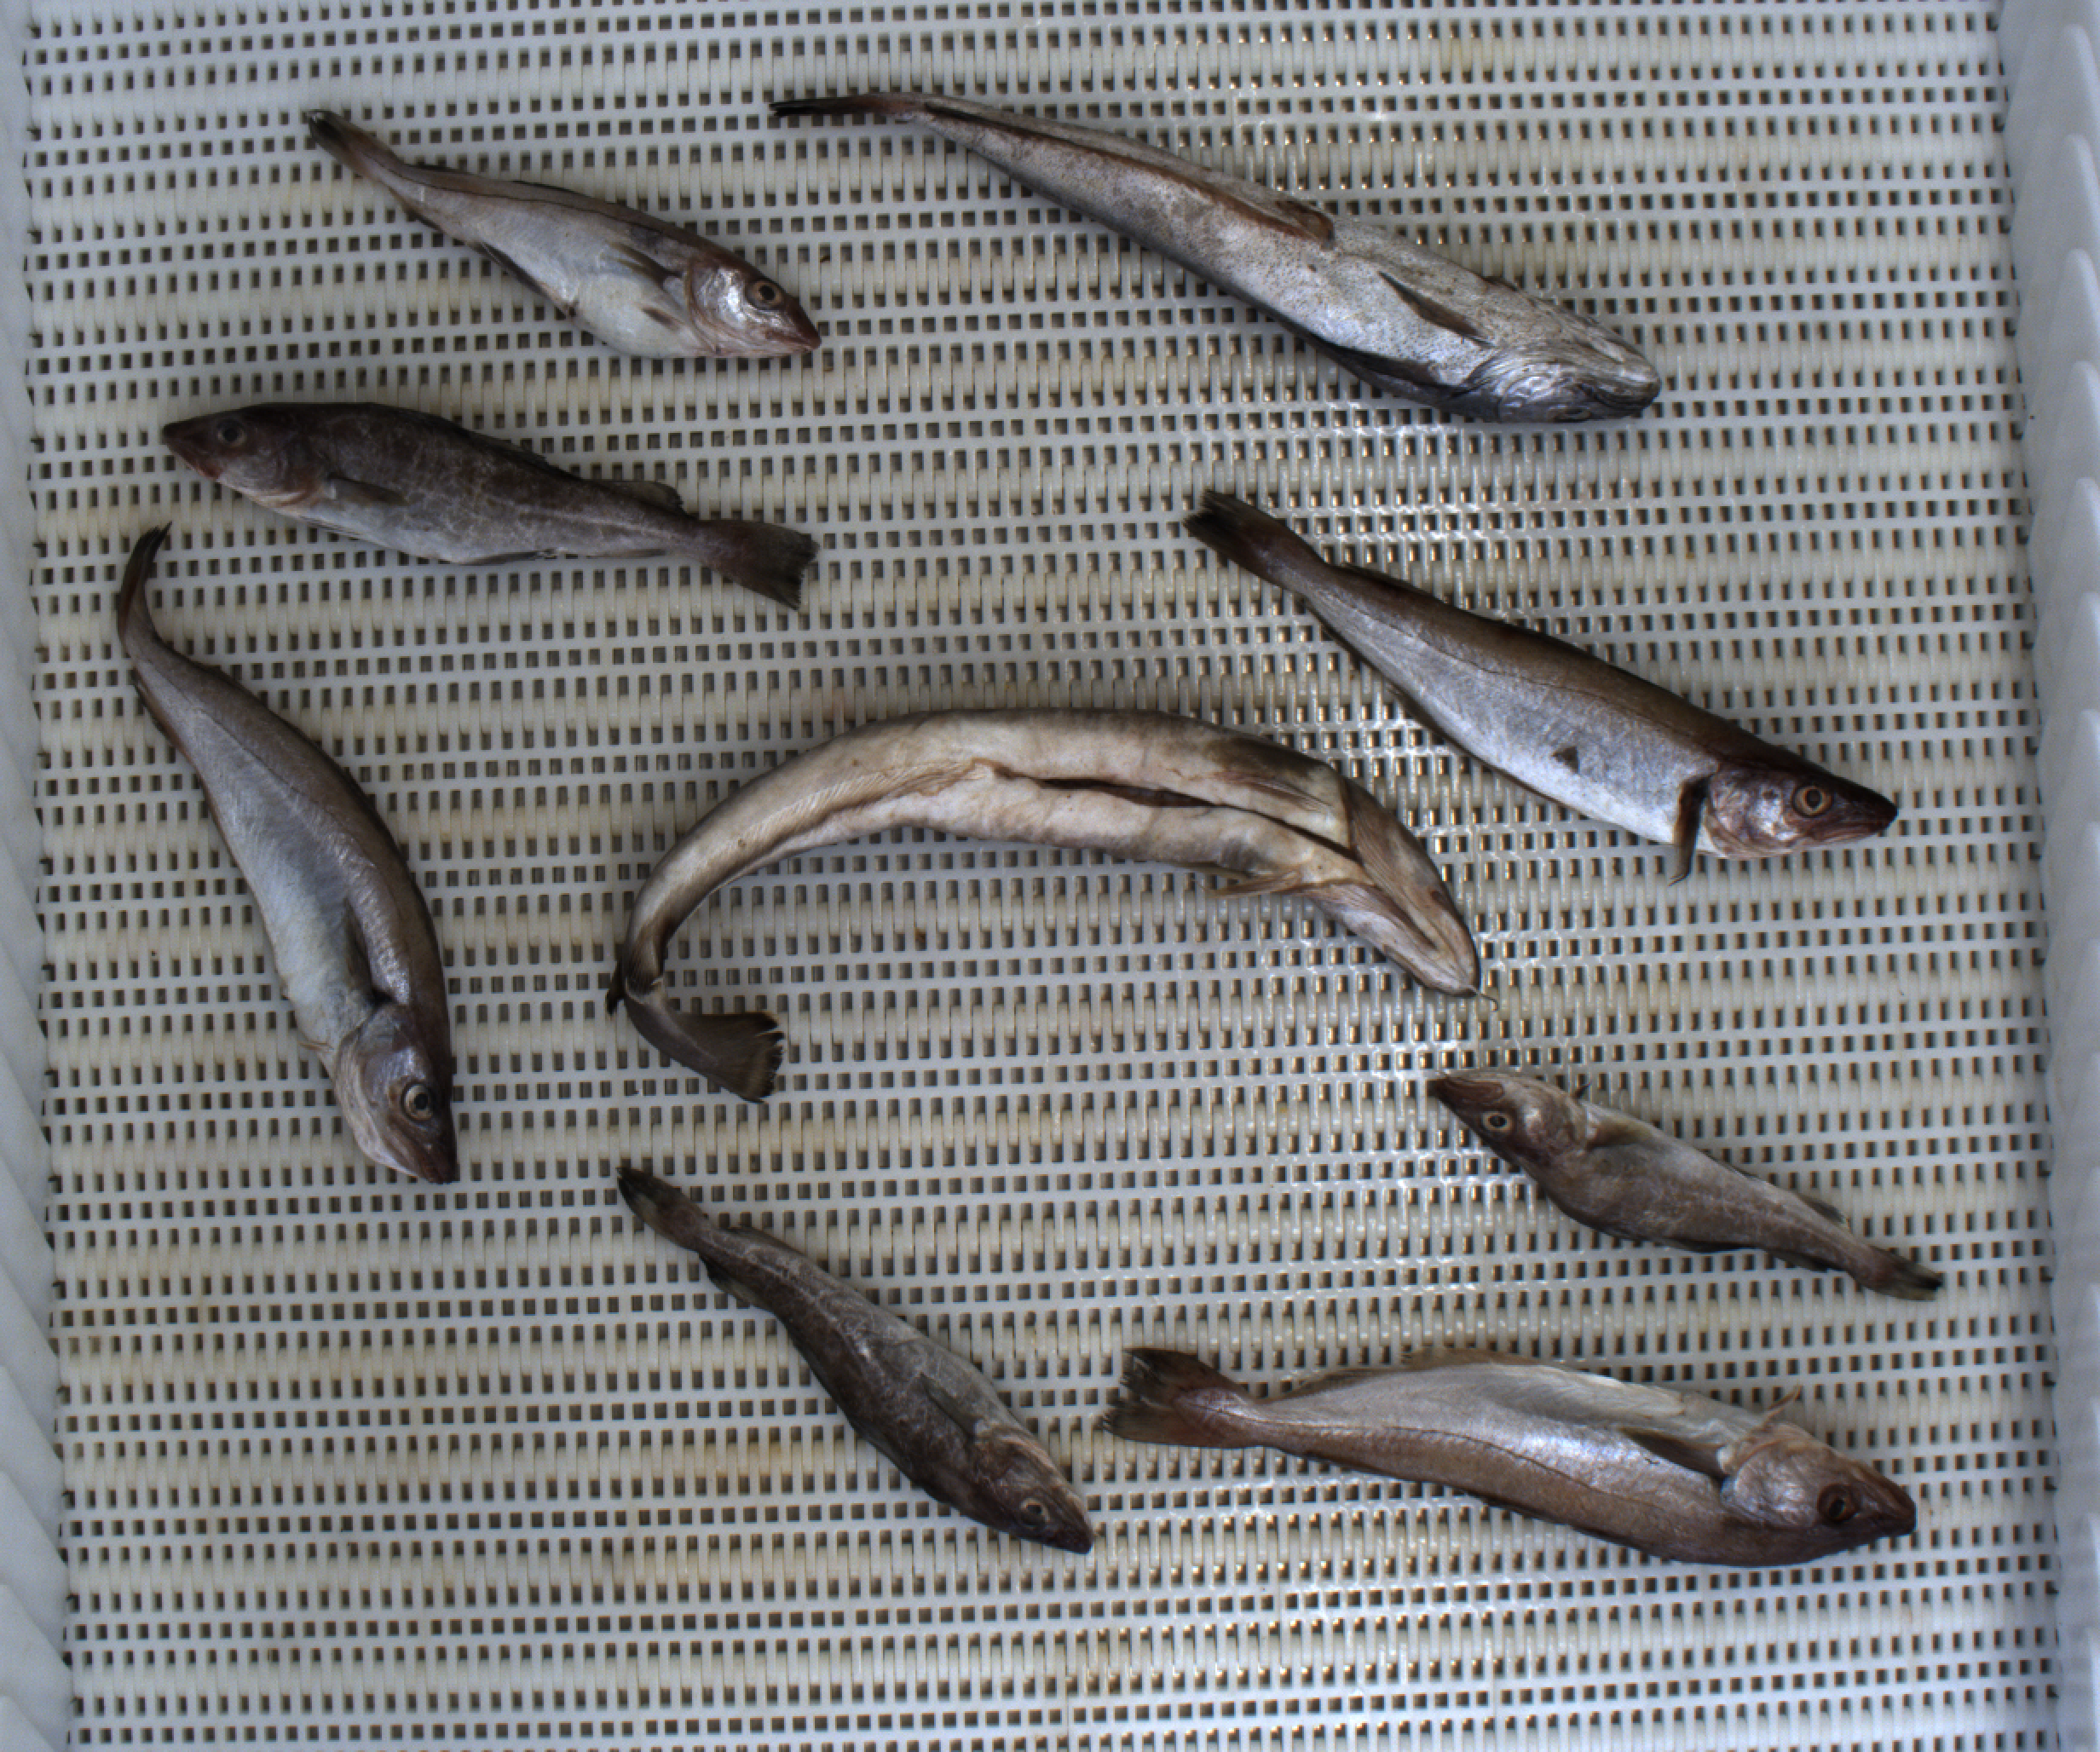
Total fish: 9
Cod: 3
Haddock: 1
Whiting: 3
Hake: 1
Horse mackerel: 0
Saithe: 0
Other: 1